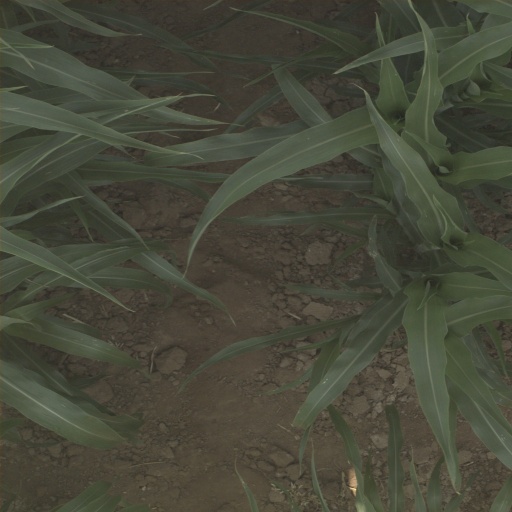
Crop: sorghum